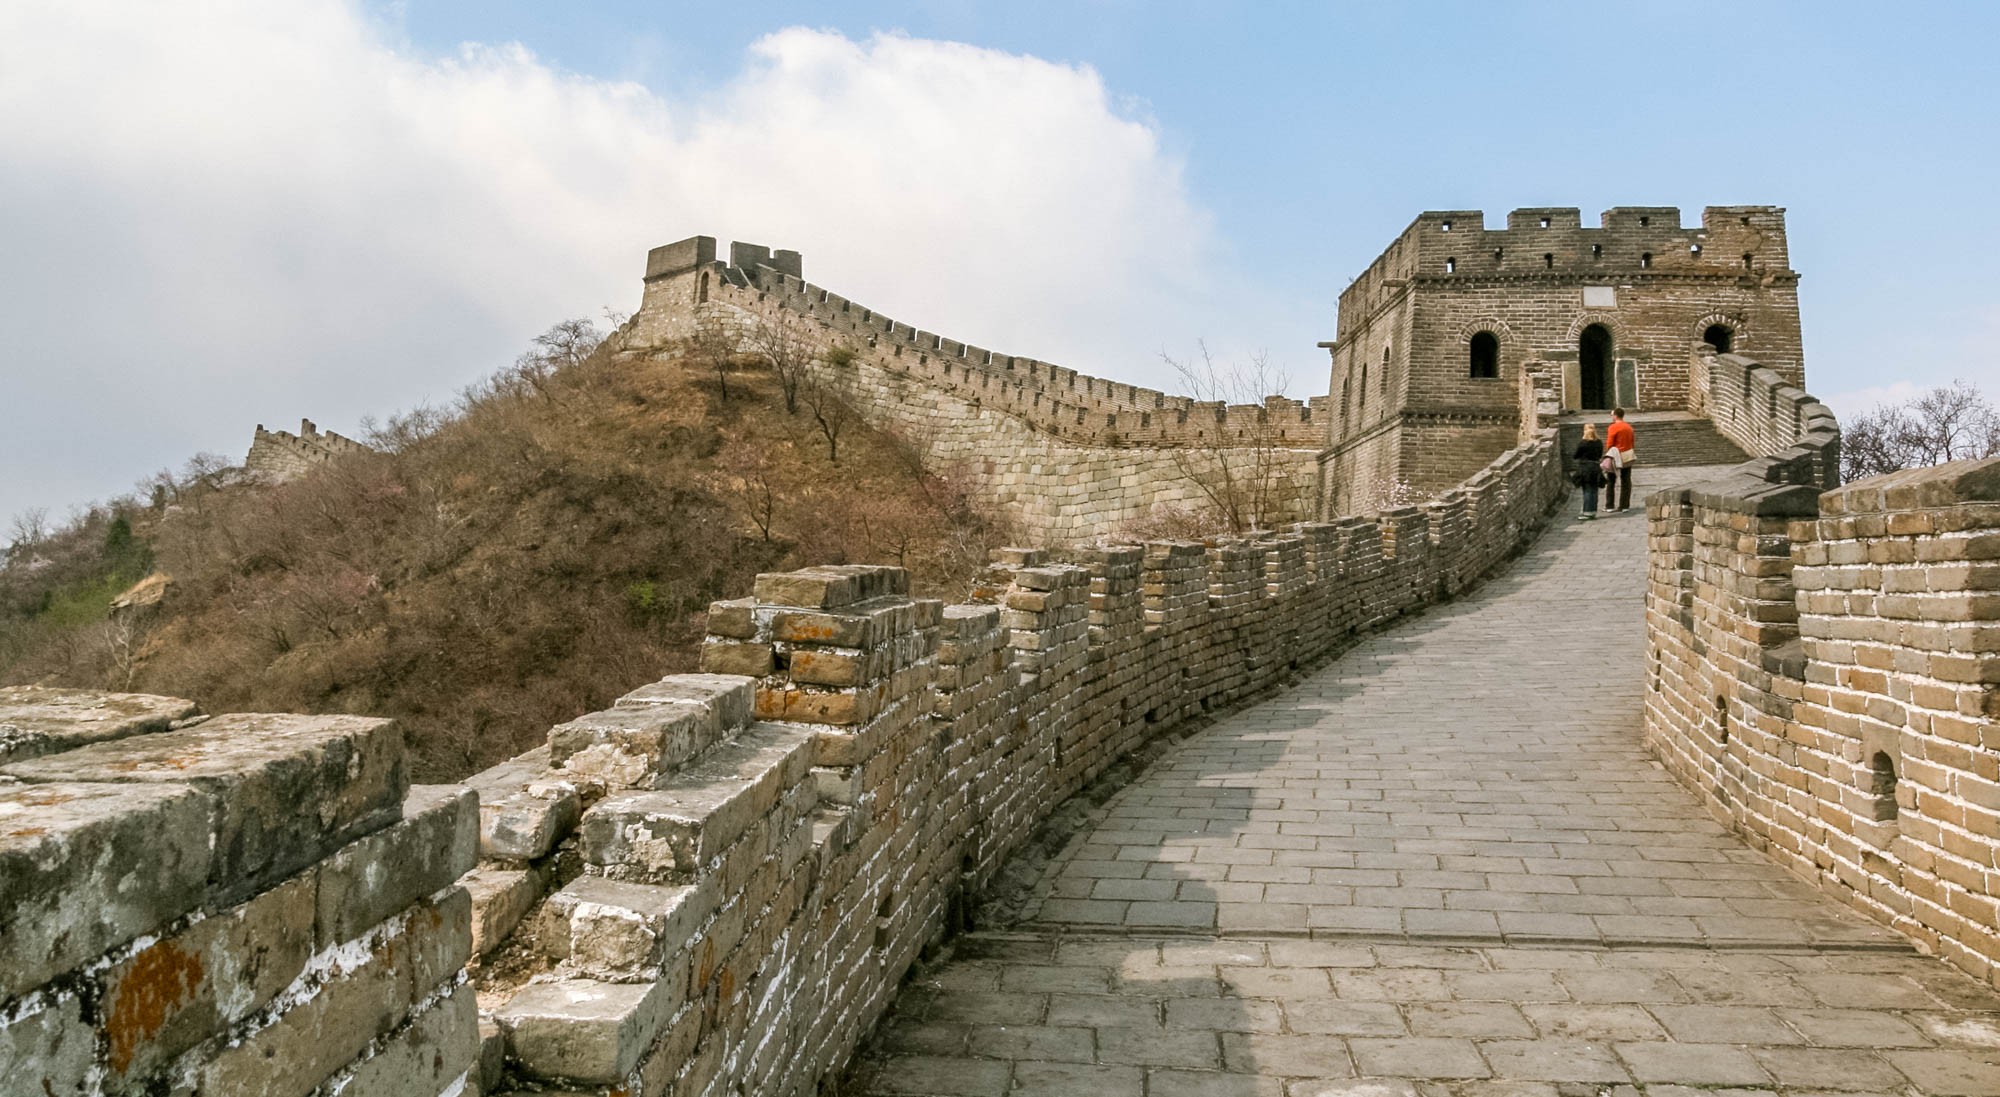
Landmark: Great Wall of China